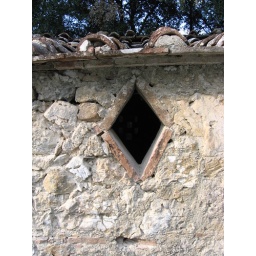
A window in an old building of unknown use - probably storage.